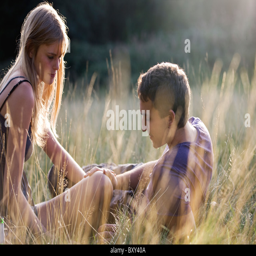
a young couple sitting in the grass , mans hand on the womans knee